Tapayan

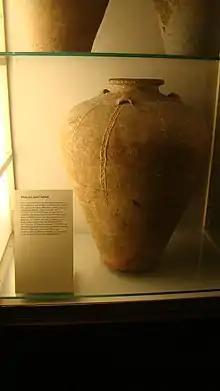
A "martaban" in the Naval Museum of Madrid

"Martaban" were treated heirlooms and symbols of wealth and status among various indigenous cultures in the islands of Southeast Asia. They were often displayed in the houses of nobles and prominent families. There can be such a profusion of them that the Scottish navigator Thomas Forrester once described the audience room of a "datu" in Luzon as having the "appearance of a china shop", due to around thirty "martaban" being displayed prominently in shelves. Among the Iban people of Borneo, the most valuable "martaban" were equivalent to the value of a male slave. Smashing one accidentally can result in the offender becoming enslaved by the jar's owner, unless they can replace it with a jar of similar value as well as additional compensation.